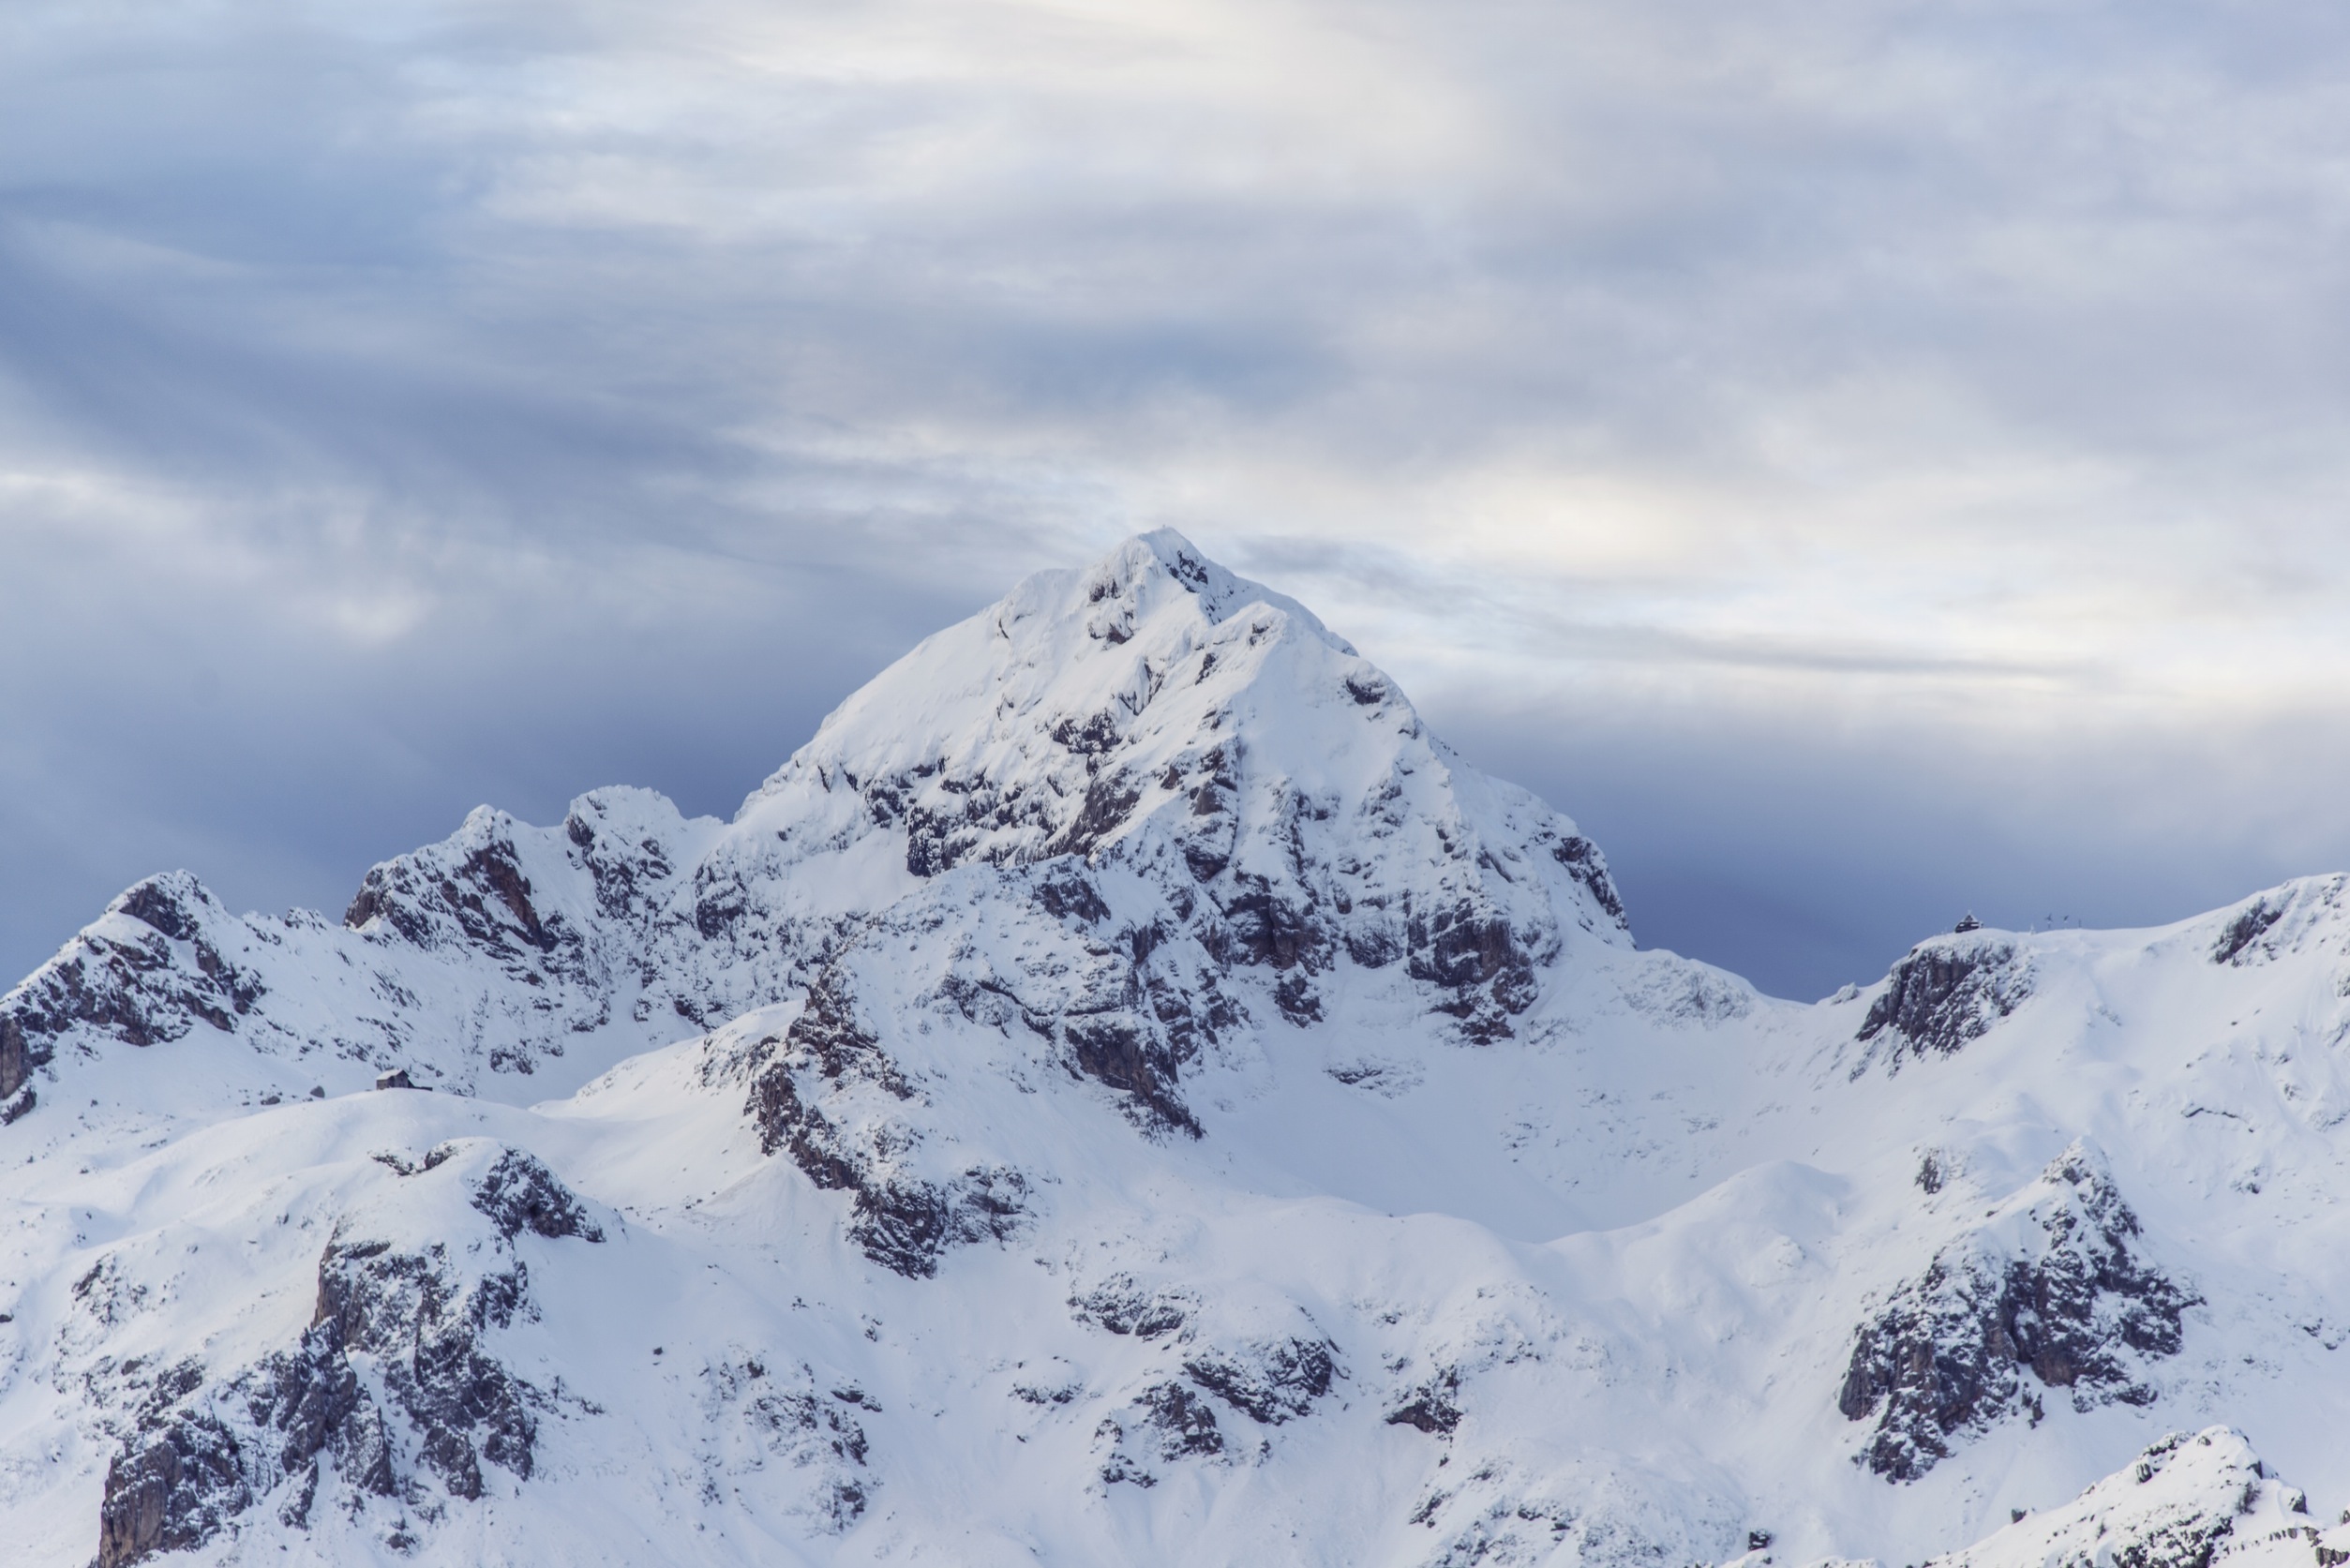
nature, mountain, snow, winter, cloud, sky, peak, mountain range, high, weather, snowy, altitude, season, ridge, summit, alps, plateau, fell, piste, landform, geographical feature, mountainous landforms, geological phenomenon